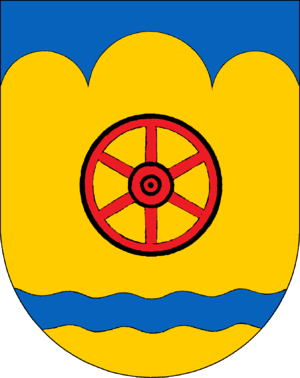
Enge-Sande
Coat of arms of Enge-Sande
Enge-Sande eller Ding-Sönj er en kommune beliggende omtrent 30 km nord for Husum og 30 km vest for Flensborg i det nordvestlige Sydslesvig. Administrativt hører kommunen under Nordfrislands kreds i den tyske delstat Slesvig-Holsten. Kommunen består af landsbyerne Enge og Sande samt bebyggelserne Engehede, Knorborg, Skardebøl og Soholm. Kommunen blev dannet ved kommunalreformen i 1974. Den samarbejder på administrativt plan med andre kommuner i omegnen i Sydtønder kommunefællesskab. Enge er sogneby i Enge Sogn. Sognet lå i Kær Herred, da området tilhørte Danmark.